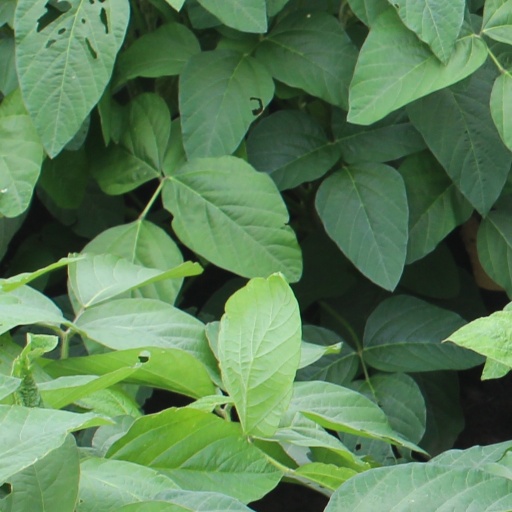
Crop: soybean